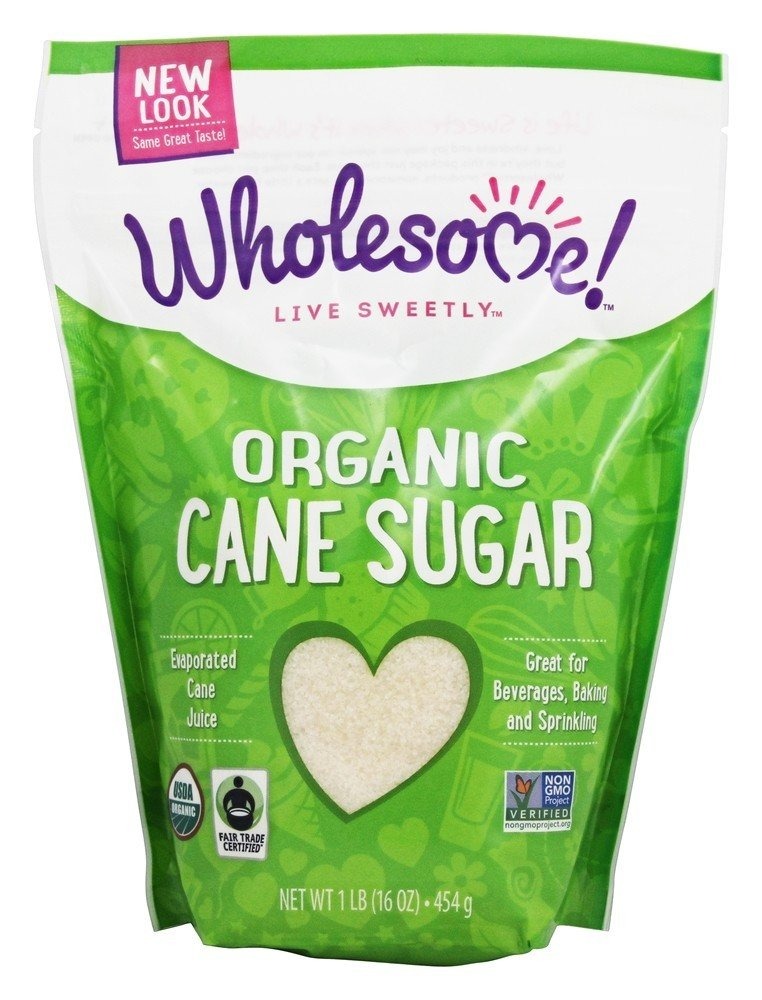
Item Name: Wholesome Sweeteners Sugar Org Ftc
Value: 192.0
Unit: Ounce

Price: 4.59